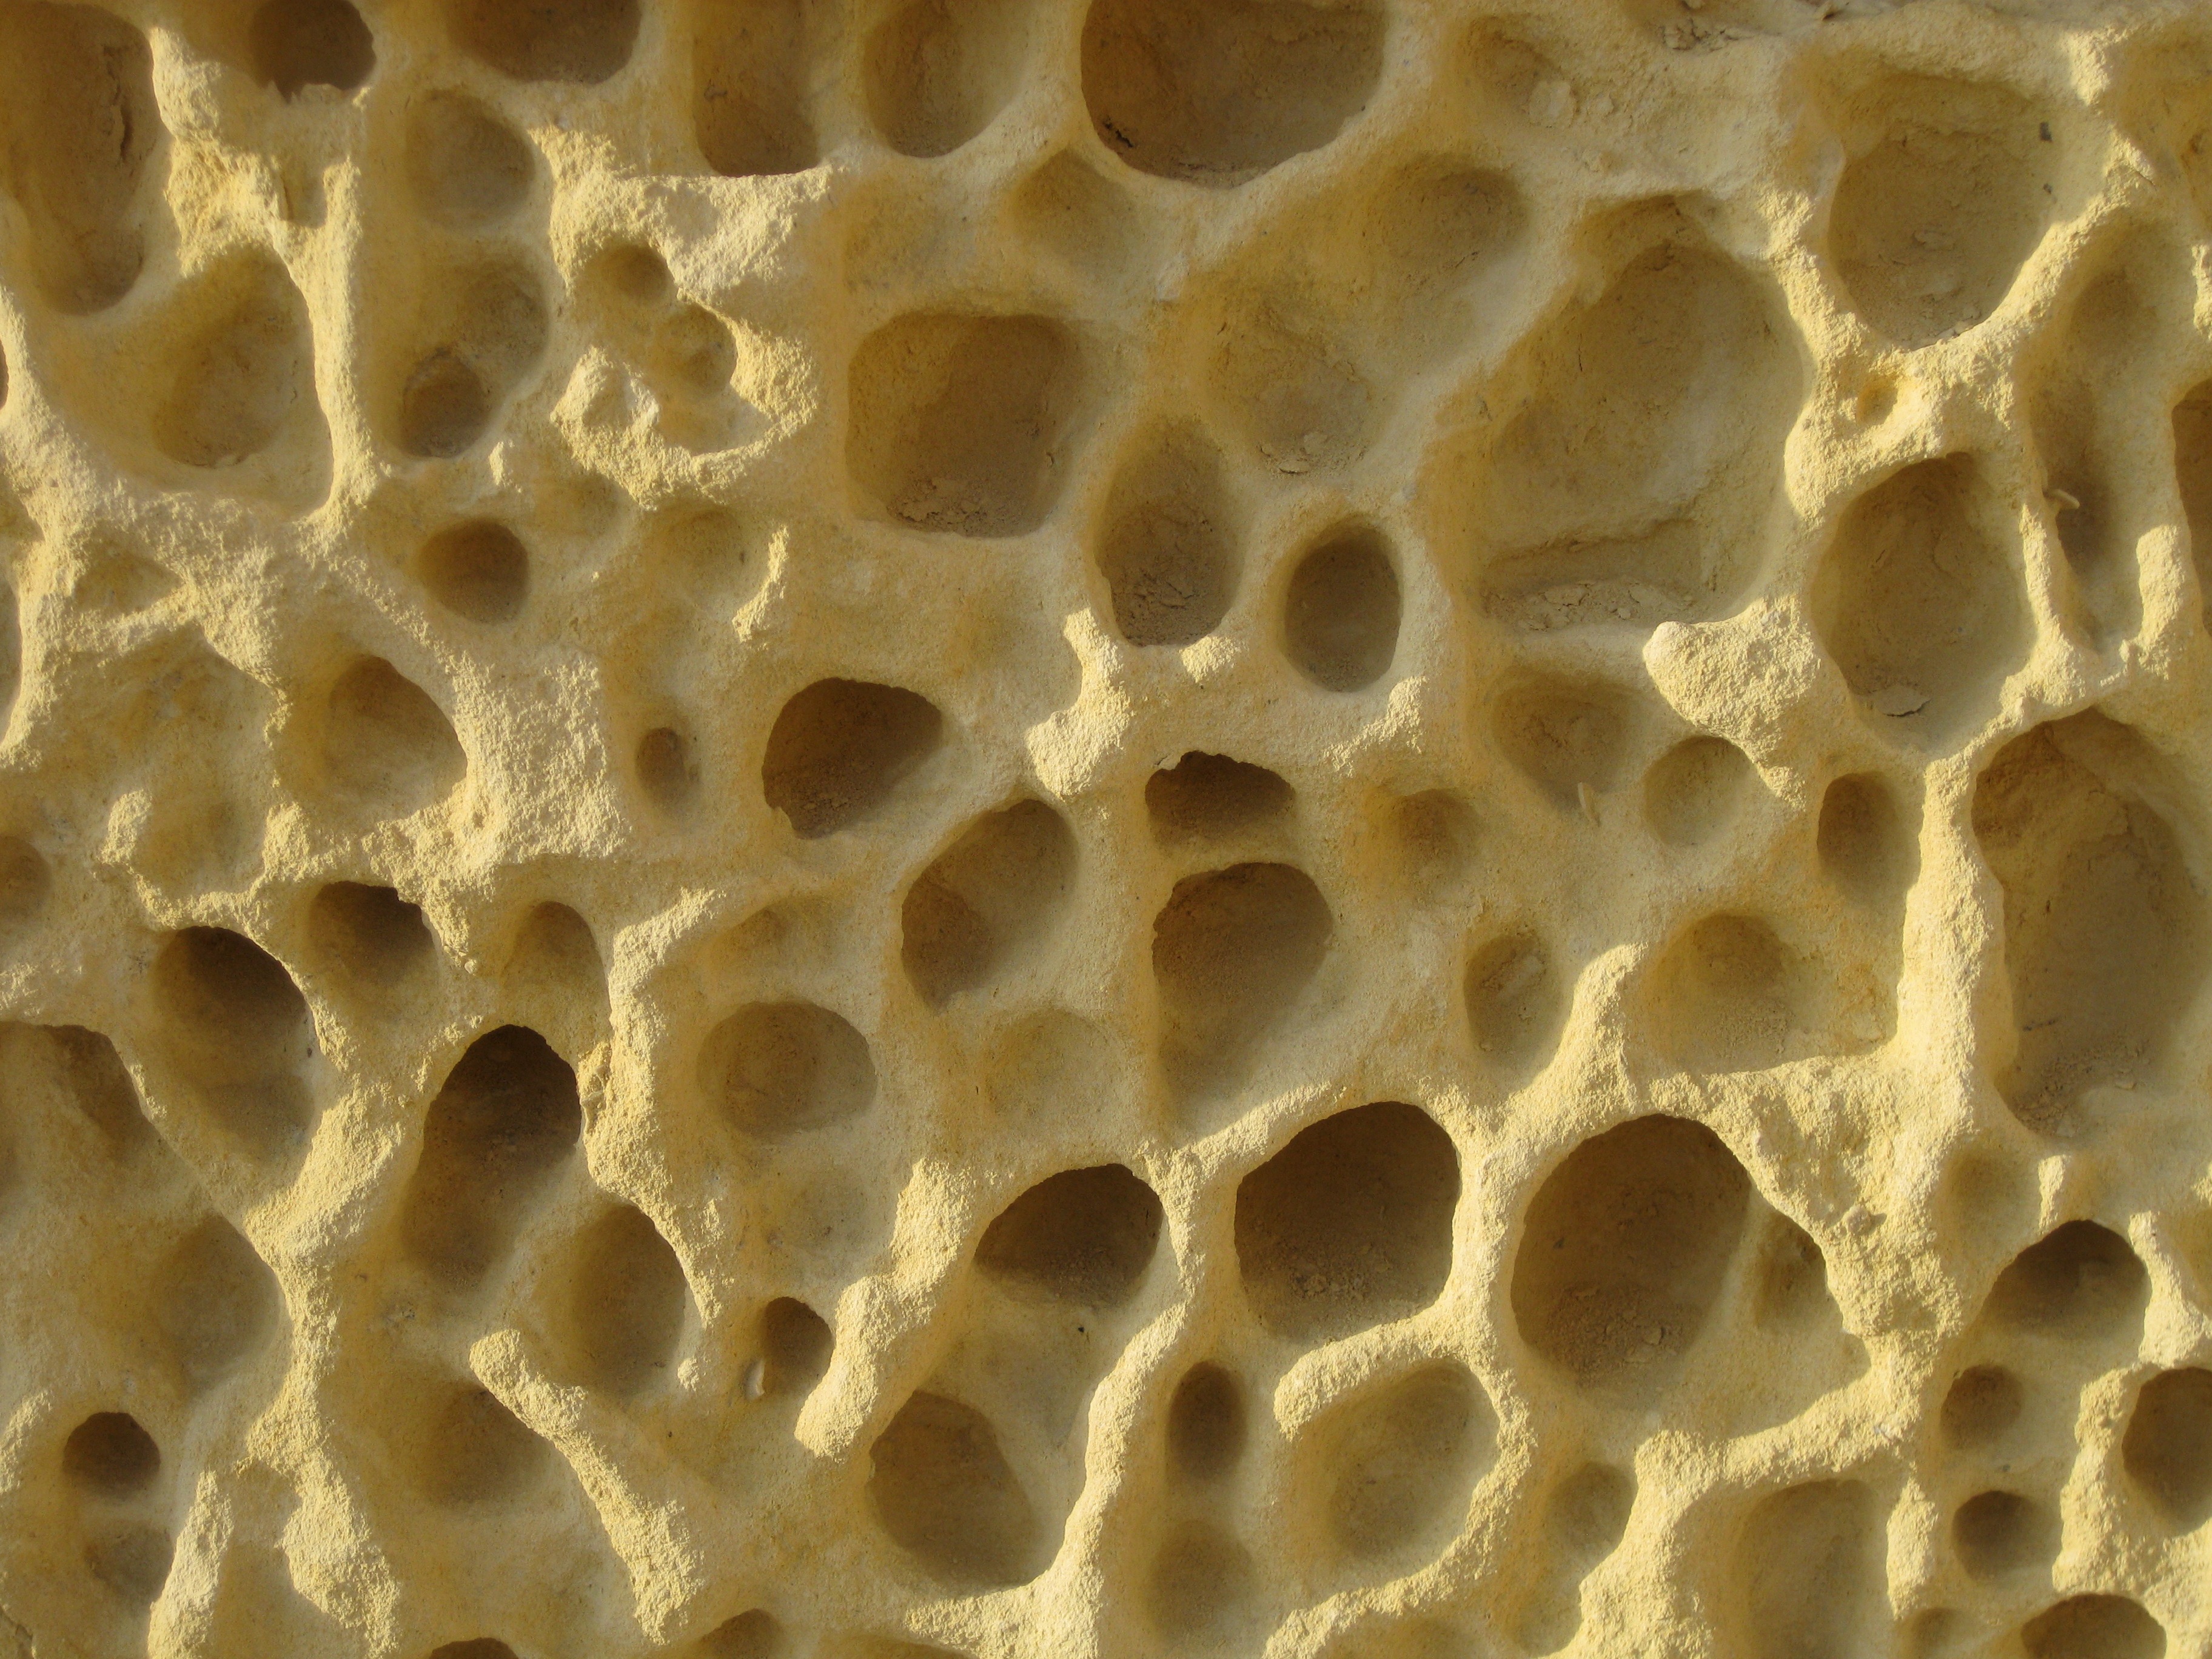
rock, pattern, insect, material, eroded, erosion, invertebrate, geology, design, limestone, holes, honeycomb, metamorphosis, disintegrating, honeycombed